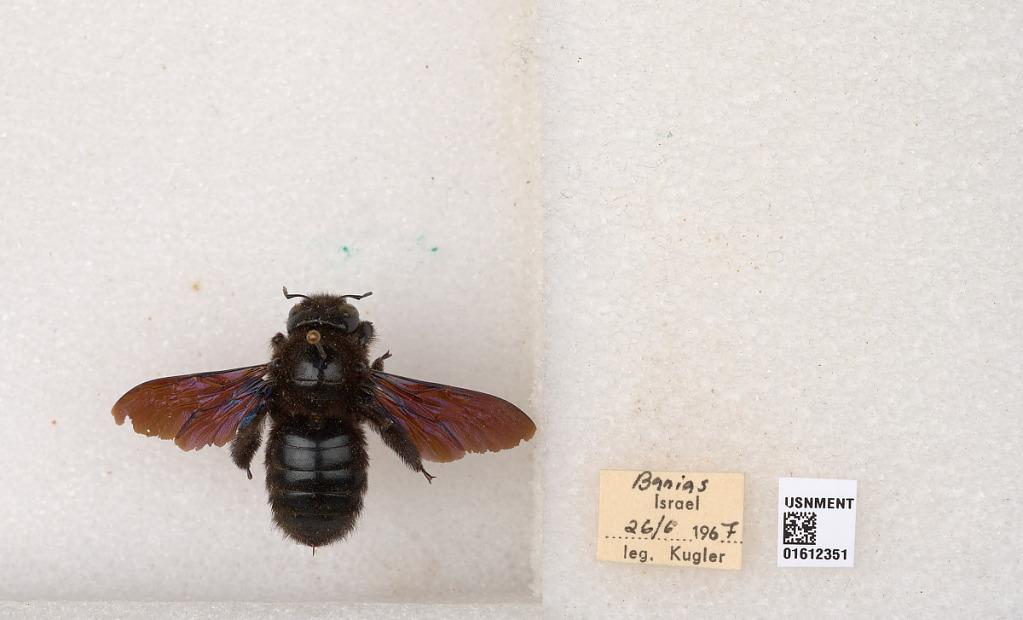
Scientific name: Xylocopa
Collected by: Kugler
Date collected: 1967-6-26
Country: Israel
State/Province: Northern
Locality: Baniyas